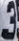
Number: 3